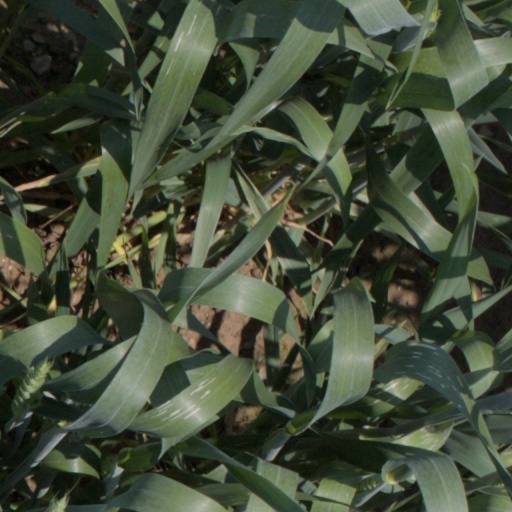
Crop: wheat